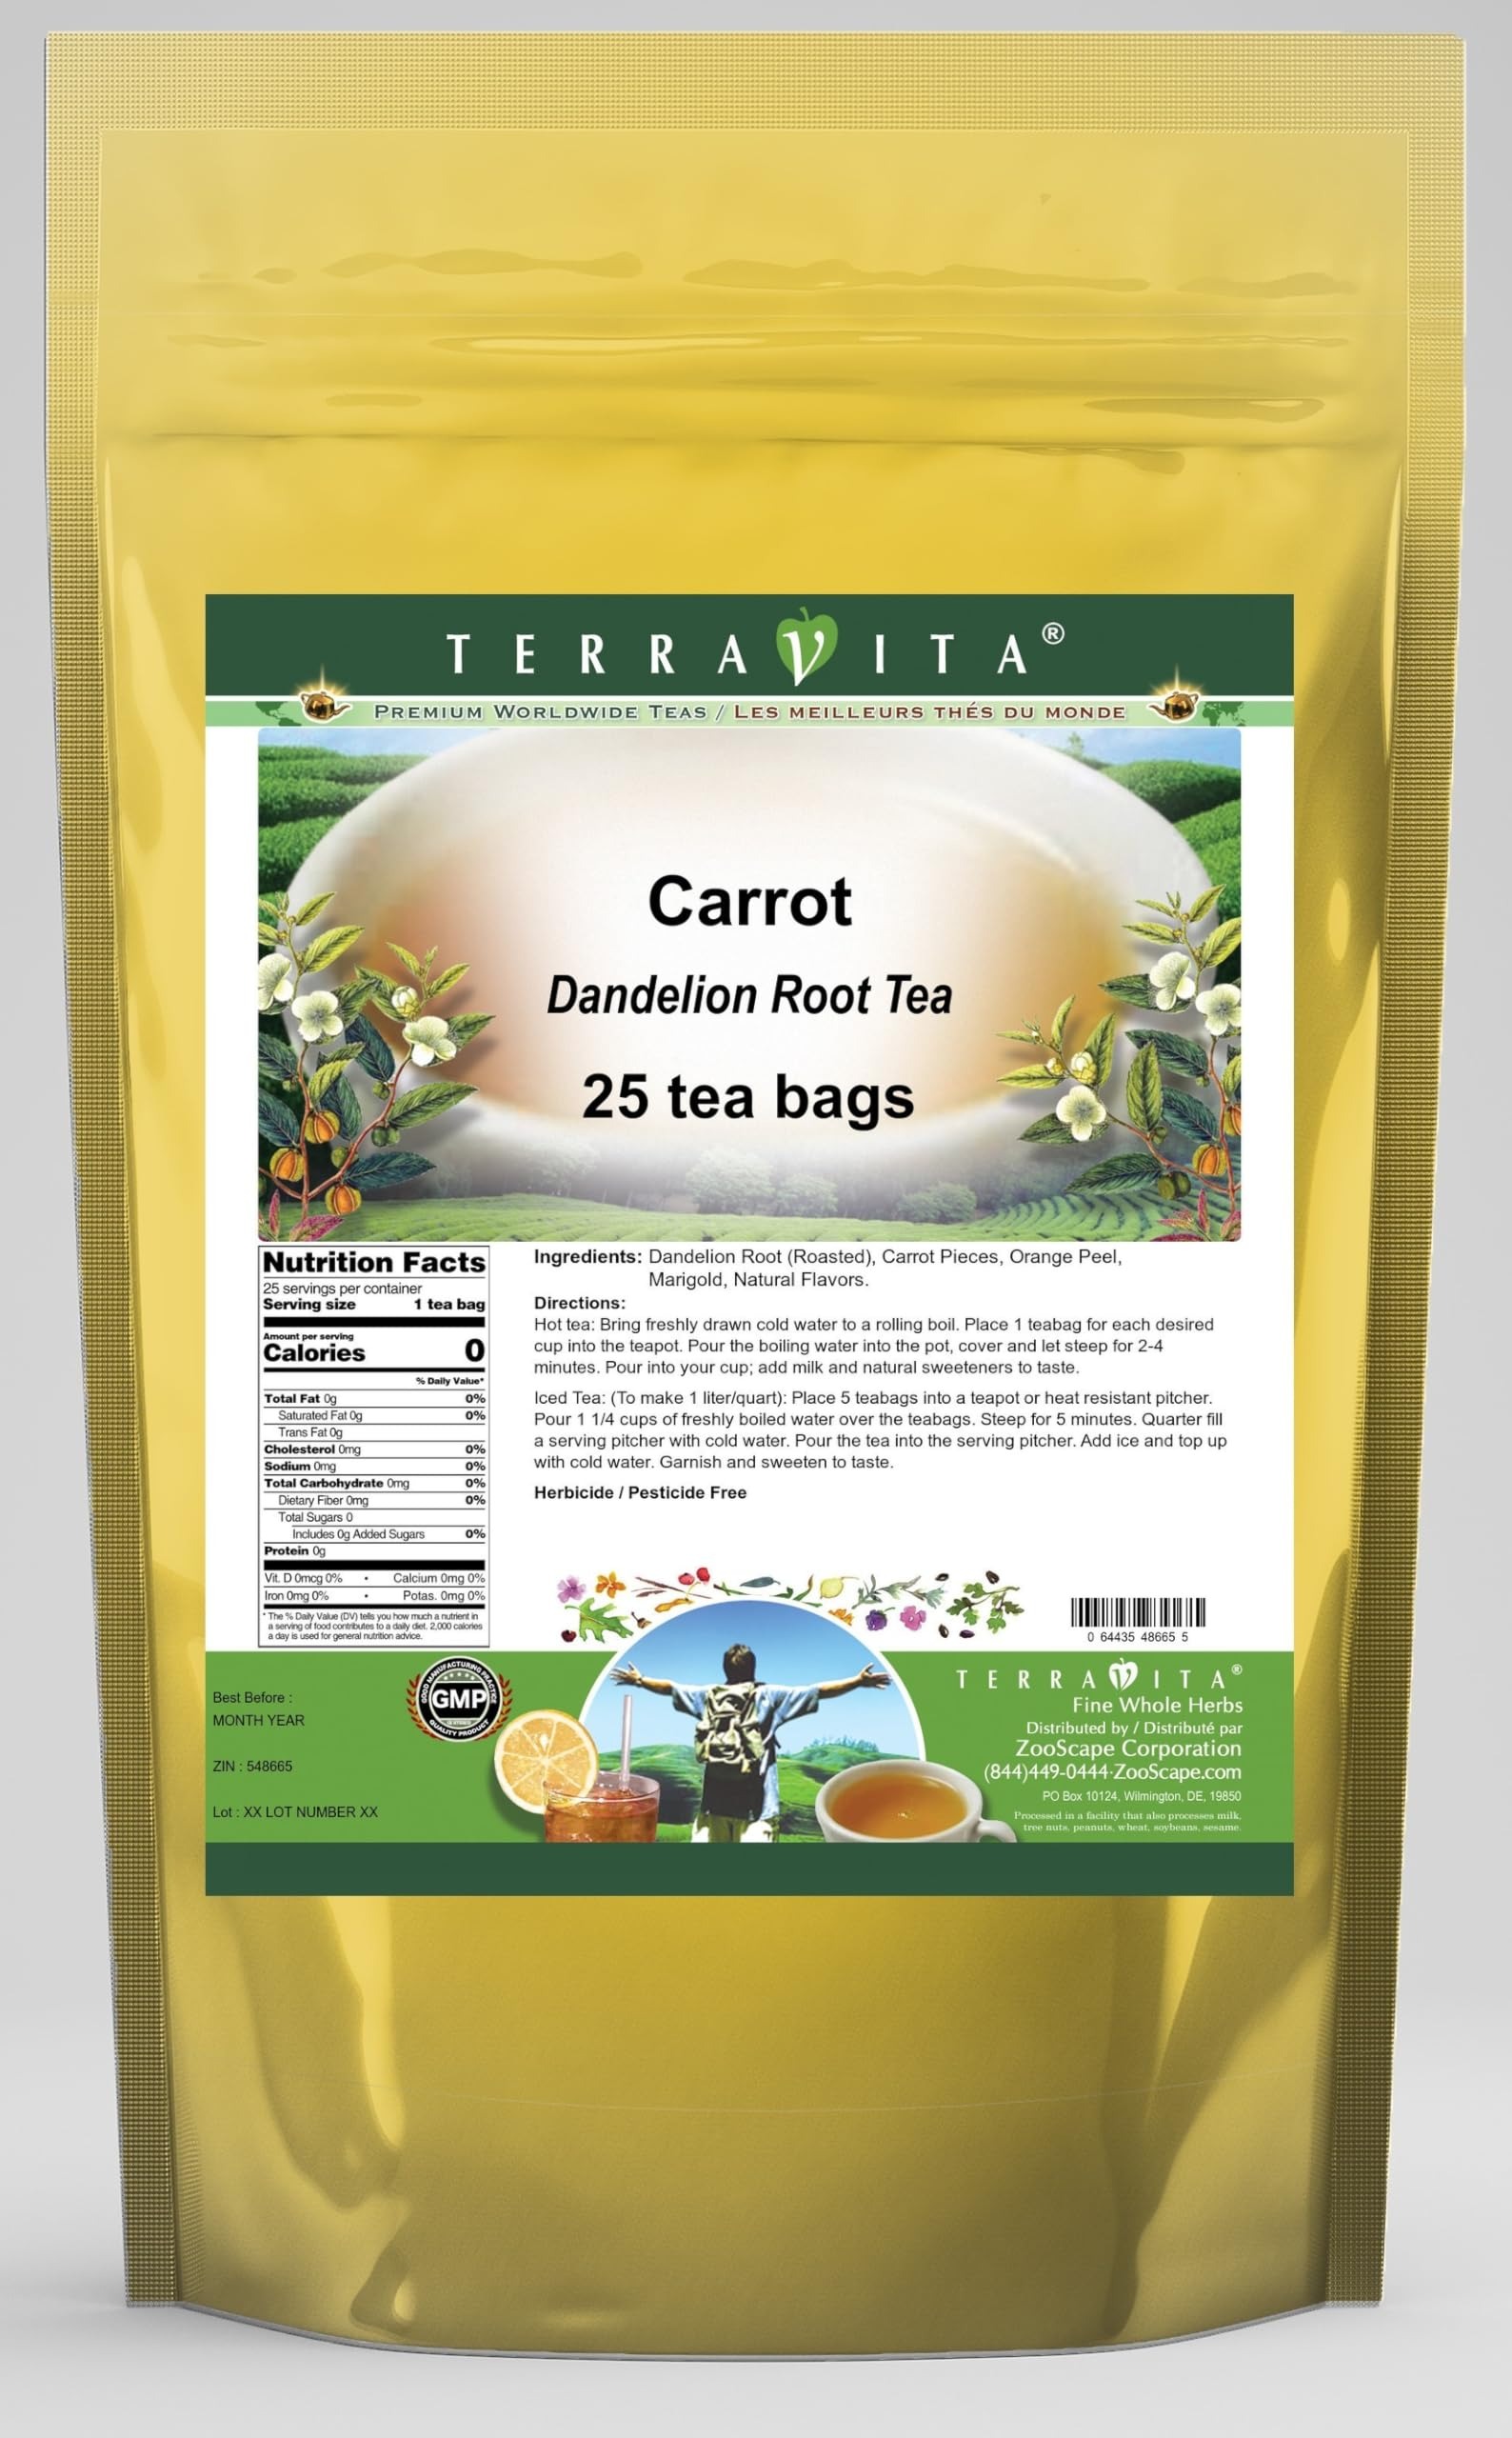
Item Name: Carrot Dandelion Root Tea (25 tea bags, ZIN: 548665)
Bullet Point 1: Our Carrot Dandelion Root tea is a delicious naturally flavored Dandelion Root coffee substitute with Carrot Pieces, Orange Peel and Marigold that you will enjoy relaxing with anytime! The natural and caffeine-free Carrot taste is delicious! - Ingredients: Dandelion Root, Carrot Pieces, Orange Peel, Marigold and Natural Carrot Flavor.
Bullet Point 2: No fillers.
Bullet Point 3: Manufacturer: TerraVita
Bullet Point 4: Size: 25 tea bags
Bullet Point 5: Dandelion Root Tea Bags - Packed in a convenient upright pouch!
Product Description: Our Carrot Dandelion Root tea is a delicious naturally flavored Dandelion Root coffee substitute with Carrot Pieces, Orange Peel and Marigold that you will enjoy relaxing with anytime! The natural and caffeine-free Carrot taste is delicious! - Ingredients: Dandelion Root, Carrot Pieces, Orange Peel, Marigold and Natural Carrot Flavor. - Hot tea brewing method: Bring freshly drawn cold water to a rolling boil. Place 1 teabag for each desired cup into the teapot. Pour the boiling water into the pot, cover and let steep for 2-4 minutes. Pour into your cup; add milk and natural sweeteners to taste. - Iced tea brewing method: (To make 1 liter/quart): Place 5 teabags into a teapot or heat resistant pitcher. Pour 1 1/4 cups of freshly boiled water over the teabags. Steep for 5 minutes. Quarter fill a serving pitcher with cold water. Pour the tea into the serving pitcher. Add ice and top up with cold water. Garnish and sweeten to taste. - TerraVita is an exclusive line of premium-quality, natural source products that use only the finest, purest and most potent ingredients found around the world. TerraVita is hallmarked by the highest possible standards of purity, potency, stability and freshness. All of our products are prepared with the highest elements of quality control, from raw materials through the entire manufacturing process, up to and including the moment that the bottles or bags are sealed for freshness and shipped out to you. Our highest possible standards are certified by independent laboratories and backed by our personal guarantee. - TerraVita exists to meet and ensure your family's health and wellness without the harmful effects of chemicals and health products. We strive to make all of our products affordable and reliable and are constantly searching the market
Value: 25.0
Unit: Count

Price: 16.82